Abe no Seimei

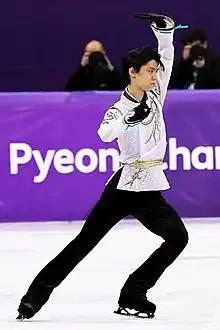
Yuzuru Hanyu in his free skate program "" at the 2018 Winter Olympics

After Seimei's death, Emperor Ichijo made a shrine in his honor, the Seimei Jinja was erected at the location of his home in 1007 AD. The original shrine was destroyed in war during the fifteenth century, but it was rebuilt in the same location and still stands today. The Seimei Jinja located in Kyoto attracts fans of Seimei's interpretations in popular culture. In 2005, the shrine was renovated and decorated with pentagrams. The shrine sells amulets with pentagrams and the Chinese bellflower adorning them, associated with Seimei. The shrine is now popular with fans of Seimei-inspired media, such as Okano Reiko's manga.